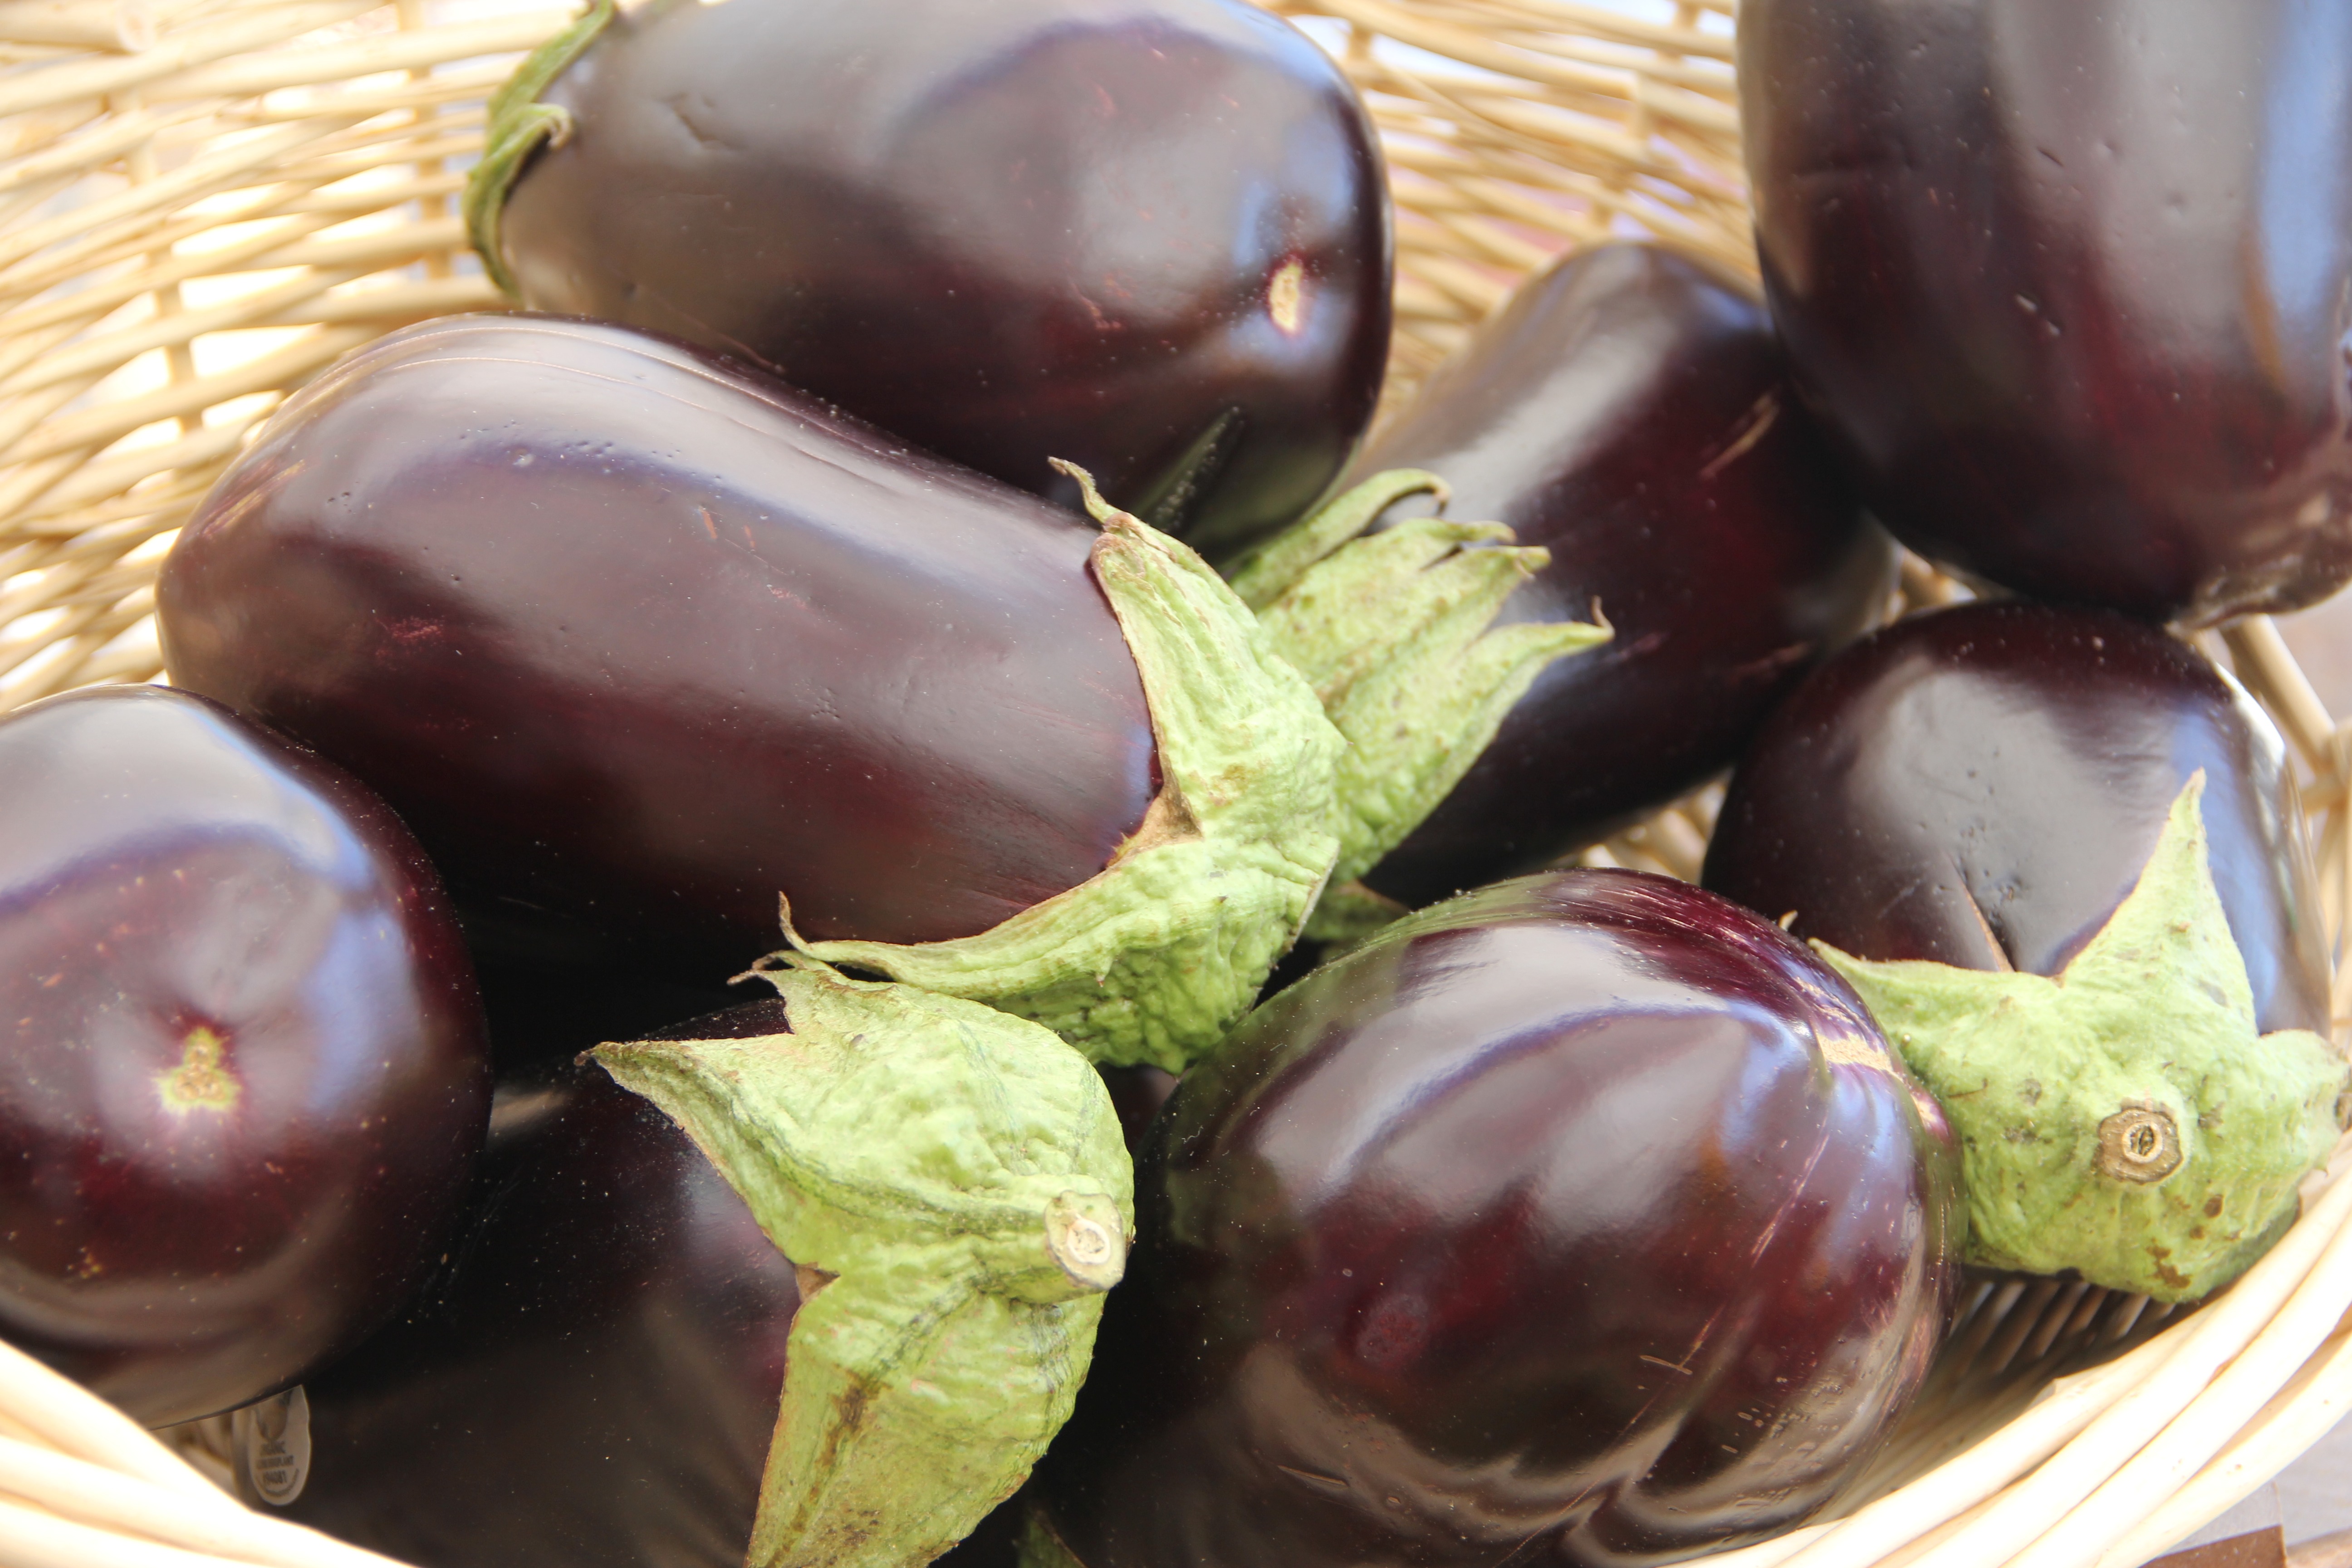
plant, ripe, food, ingredient, produce, vegetable, natural, fresh, agriculture, healthy, delicious, health, nutrition, vegetables, tasty, vegetarian, raw, diet, organic, eggplant, nutritious, flowering plant, shallot, organic food, land plant